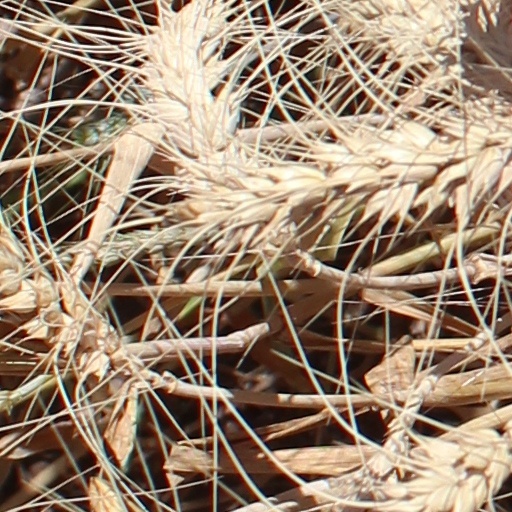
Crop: wheat